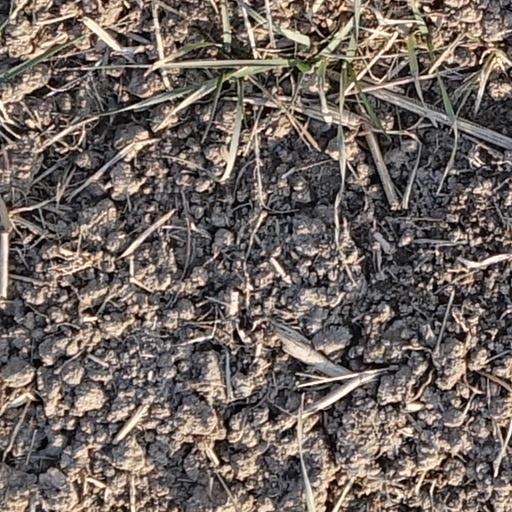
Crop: wheat